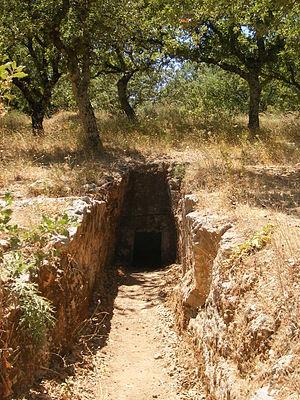
Nécropole d'Armeni (Crète)
La nécropole minoenne d'Armeni est un cimetière minoen de la période minoenne tardive situé en Crète.